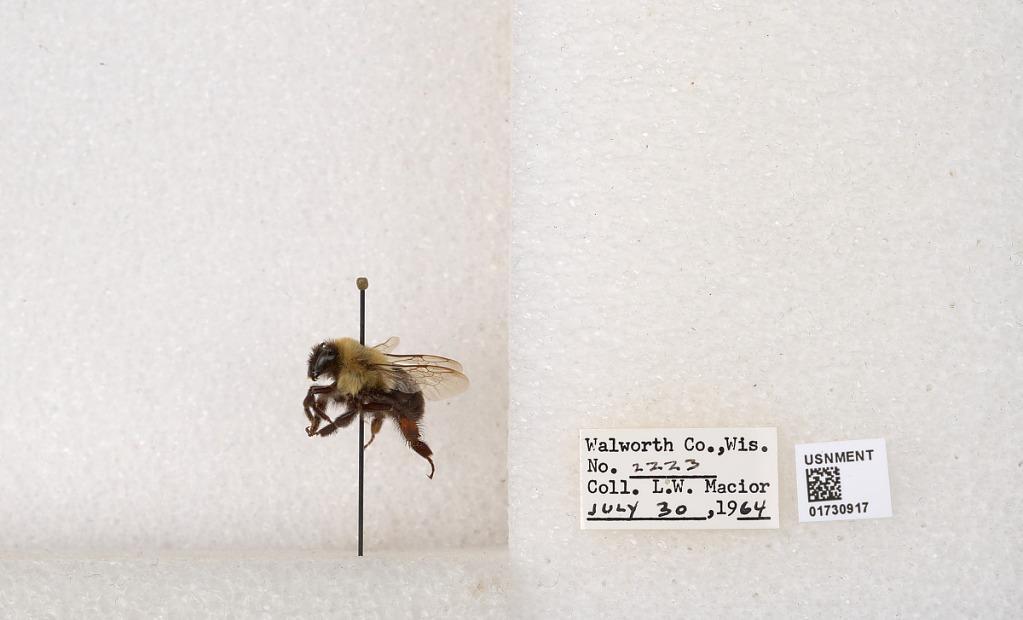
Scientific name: Bombus impatiens Cresson
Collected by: L. Macior
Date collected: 1964-7-30
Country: United States
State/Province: Wisconsin
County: Walworth
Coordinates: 42.6685, -88.5419